Decrepit car

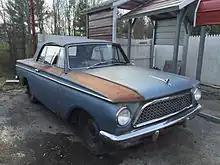
A 1961 American Rambler in disrepair

A decrepit car is an automobile that is often old and damaged and is in a barely functional state. There are many slang terms used to describe such cars, such as beater, bomb, clunker, chod, flivver, hooptie/hoopty, jalopy, old banger (most commonly used in the UK), but the most popular being junk car.